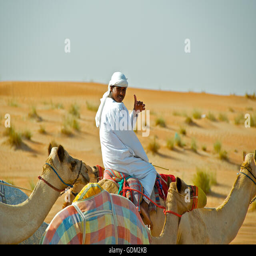
a young man gives a thumbs - up while riding a camel